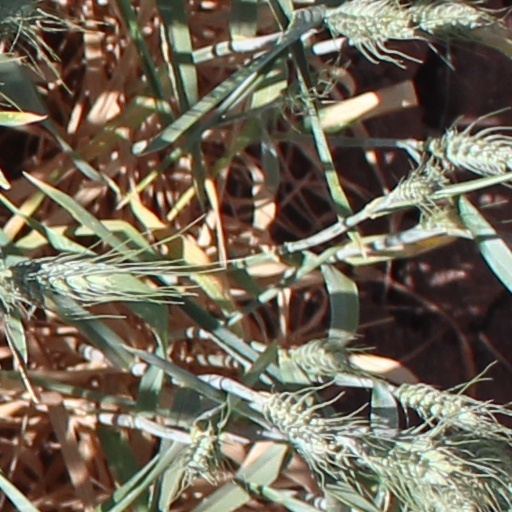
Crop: wheat